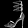
Label: Sandal